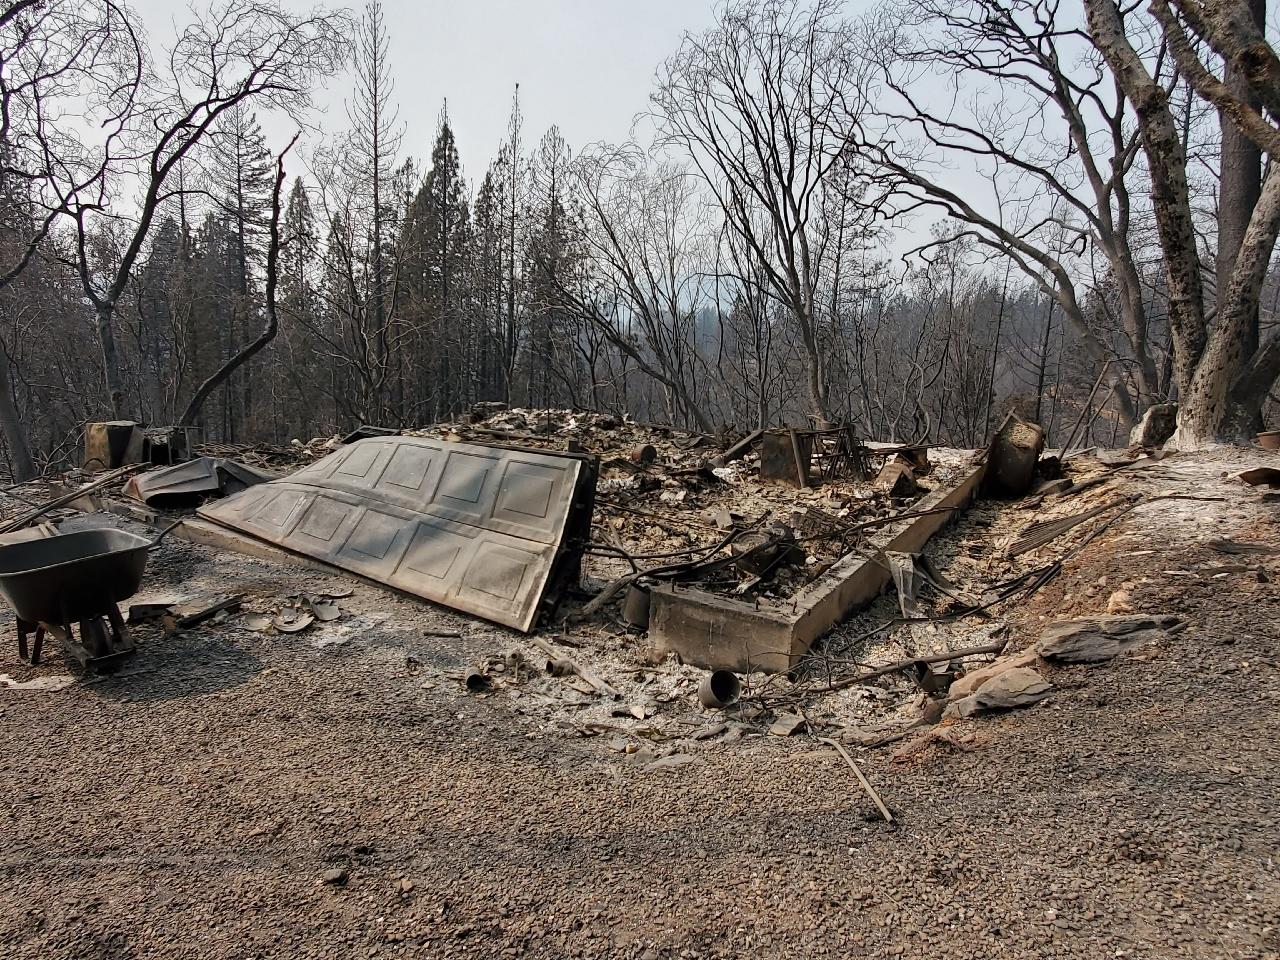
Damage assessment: destroyed